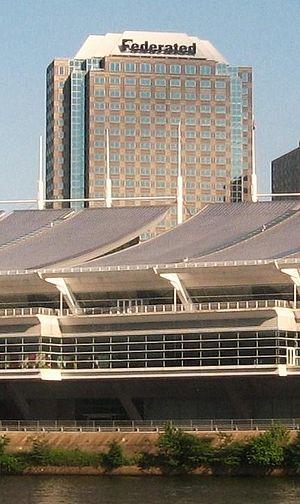
La liste des plus hauts gratte-ciel de Pittsburgh est une liste qui donne le rang de chaque gratte-ciel de la ville de Pittsburgh, en Pennsylvanie. Le plus haut bâtiment de Pittsburgh est le U.S. Steel Tower avec 64 étages et mesure 256 mètres. Ce gratte-ciel fut terminé en 1970. Aussi, il est le quatrième plus haut bâtiment de la Pennsylvanie et la 35ᵉ plus haute structure des États-Unis. La deuxième plus haute tour de la ville est le BNY Mellon Center qui mesure 221 mètres de haut. Onze des vingt plus hauts gratte-ciel de Pennsylvanie sont localisés à Pittsburgh.